Caribbean Netherlands

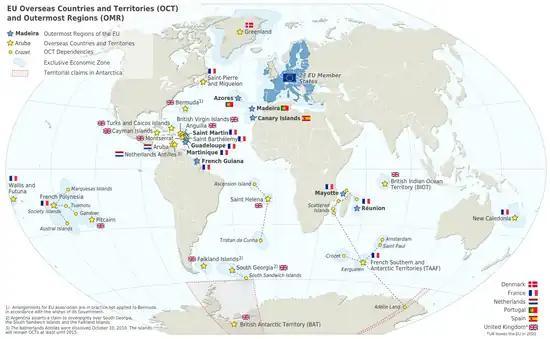
The special territories of the European Union (2019 before UK secession)

The islands do not form part of the European Union and instead constitute "overseas countries and territories" (OCT status) of the Union, to which special provisions apply. The Lisbon Treaty introduced a procedure where the European Council may change the status of an overseas territory of Denmark, France, or the Netherlands regarding the application of the EU treaties to that territory. In June 2008, the Dutch government published a survey of the legal and economic impacts by a switched status from OCT to outermost region (OMR). The position of the islands was reviewed after a five-year transitional period, which began with the dissolution of the Netherlands Antilles in October 2010. The review was conducted as part of the planned review of the Dutch "Act for the public bodies Bonaire, Sint Eustatius and Saba", where the islands have been granted the option to become an OMR – and thus a direct part of the European Union. In October 2015, the review concluded the present legal structures for governance and integration with European Netherlands was not working well within the framework of WolBES, but no recommendations were made in regards of whether a switch from OCT to OMR status would help improve this situation.